The Frog Prince (1986 film)

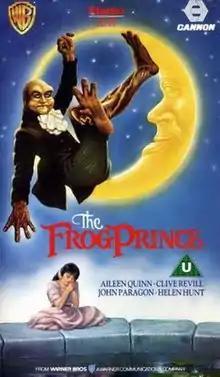
British VHS cover

The Frog Prince, a.k.a. Cannon Movie Tales: "The Frog Prince" is a 1986 musical film, based on the Brothers Grimm's classic fairytale. It was filmed in Tel Aviv, Israel. The tagline was "Cannon Movie Tales: Lavish, Feature length new versions of the world's best loved storybook classics."